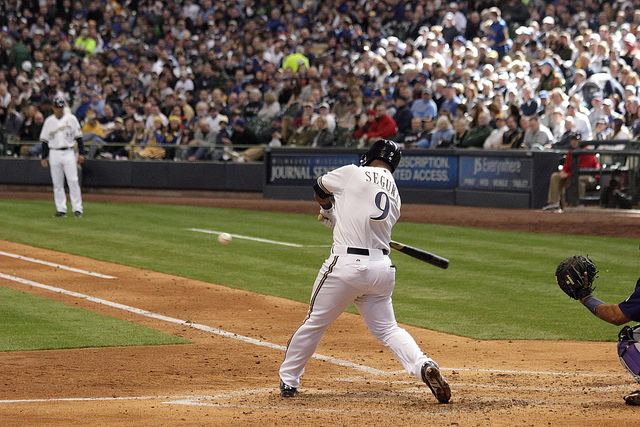
trận bóng chày đang diễn ra với bóng đang bay tới cầu thủ đánh bóng